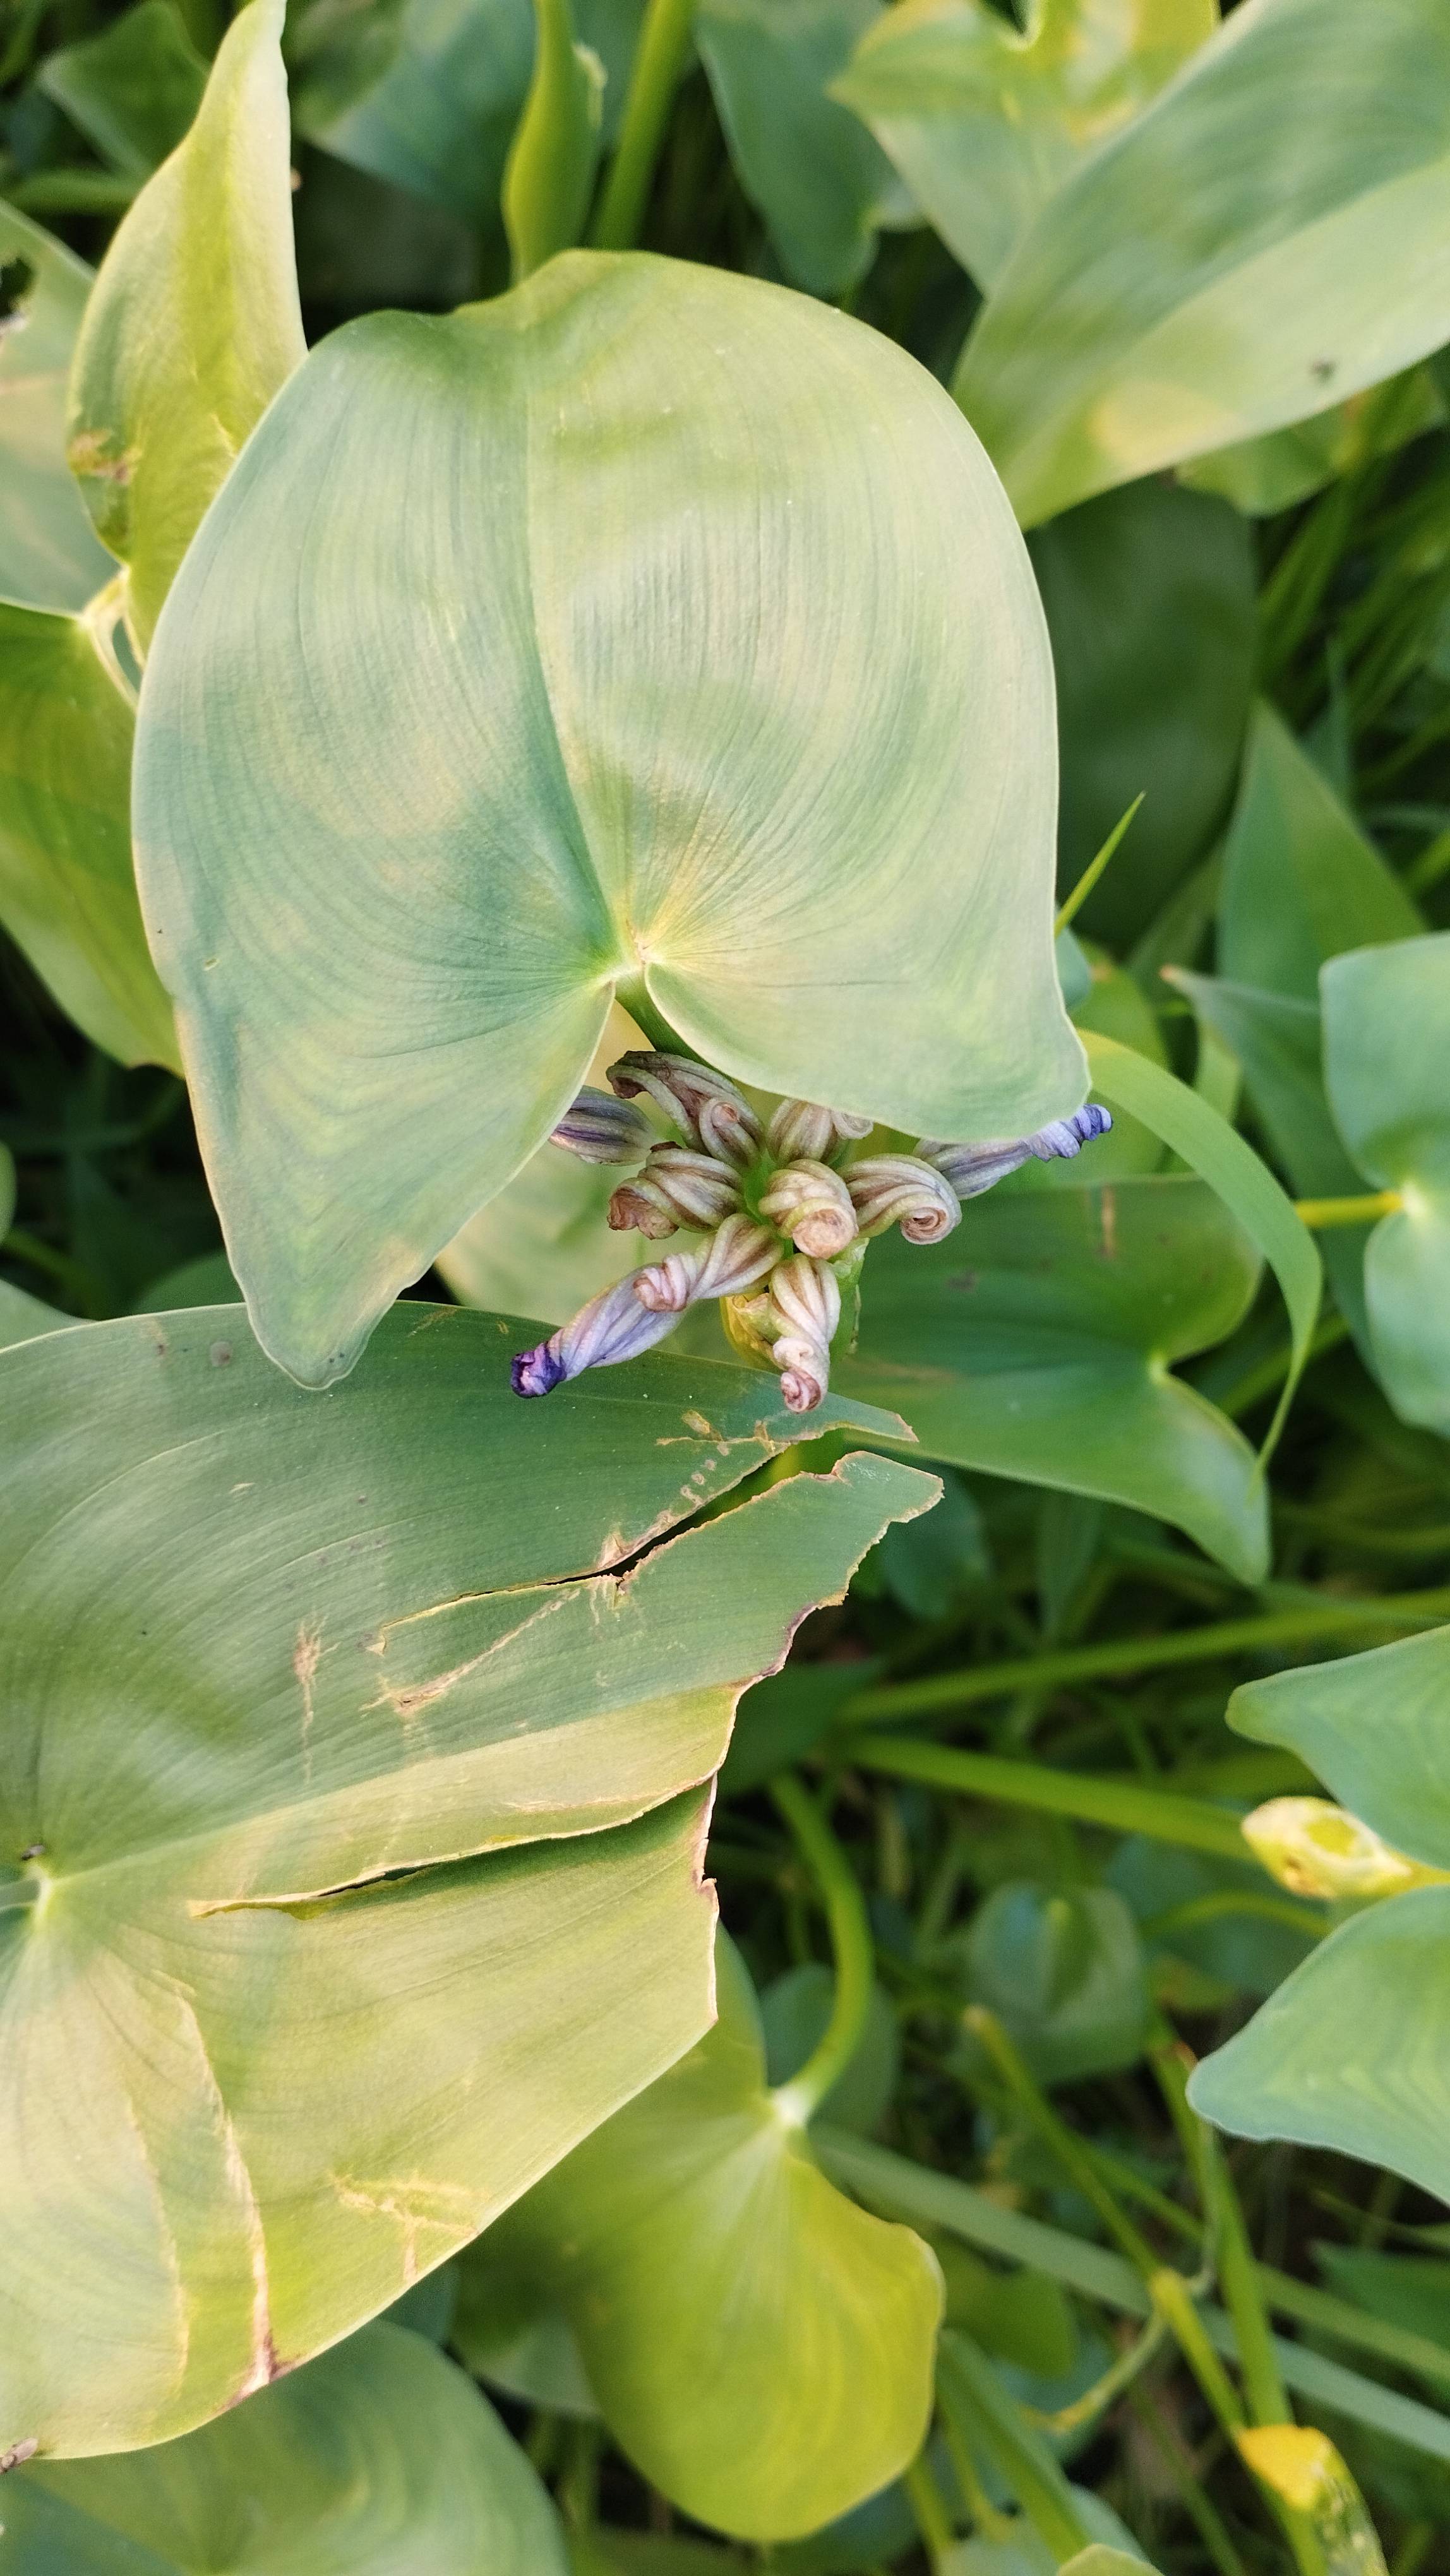
Species: Heartleaf False Pickerelweed (Monochoria korsakowii)